Underground hangar

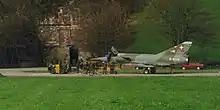
A Mirage IIIRS in front of an aircraft cavern in Buochs Airport, Switzerland

An underground hangar is a type of hangar for military aircraft, usually dug into the side of a mountain for protection. It is bigger and more protected than a hardened aircraft shelter (HAS).